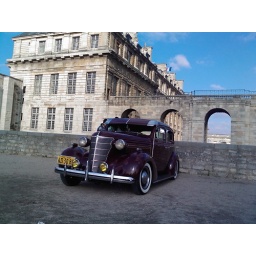
my buddy's 1938 Chevy, just in from California, parked in front of the castle of Vincennes for the monthly car meet